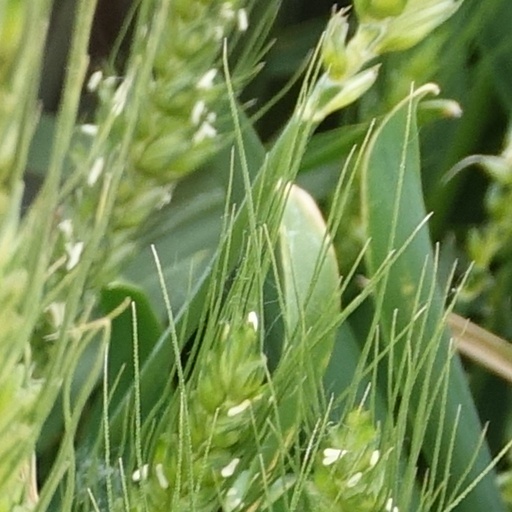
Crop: wheat